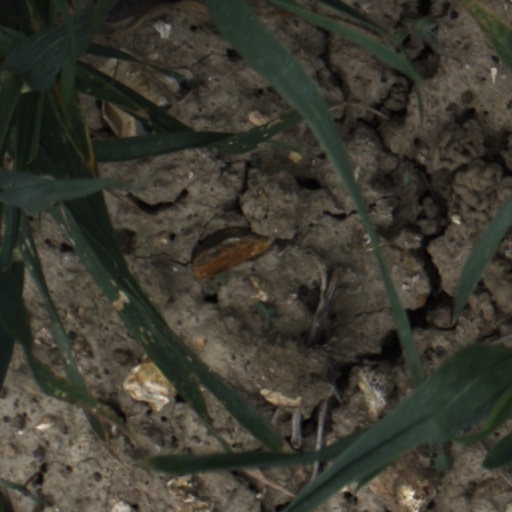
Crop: wheat